Ritsuko Taneda

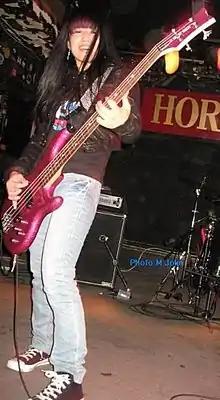
Taneda performing with Shonen Knife in October 2011 during the Osaka Ramones tour

is a Japanese musician, best known as the bass guitarist and rhythm guitarist for the pop punk band Shonen Knife from 2006 to 2016. Before joining Shonen Knife, she was a guitarist and vocalist for the J-Pop groups Keihan Girl and Denki Candy.